Petasites

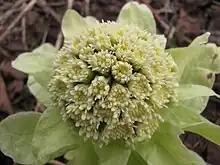
"Petasites japonicus"

Petasites is a genus of flowering plants in the sunflower family, Asteraceae, that are commonly referred to as butterburs and coltsfoots. They are perennial plants with thick, creeping underground rhizomes and large rhubarb-like leaves during the growing season. Most species are native to Asia or southern Europe.